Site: brandenburg
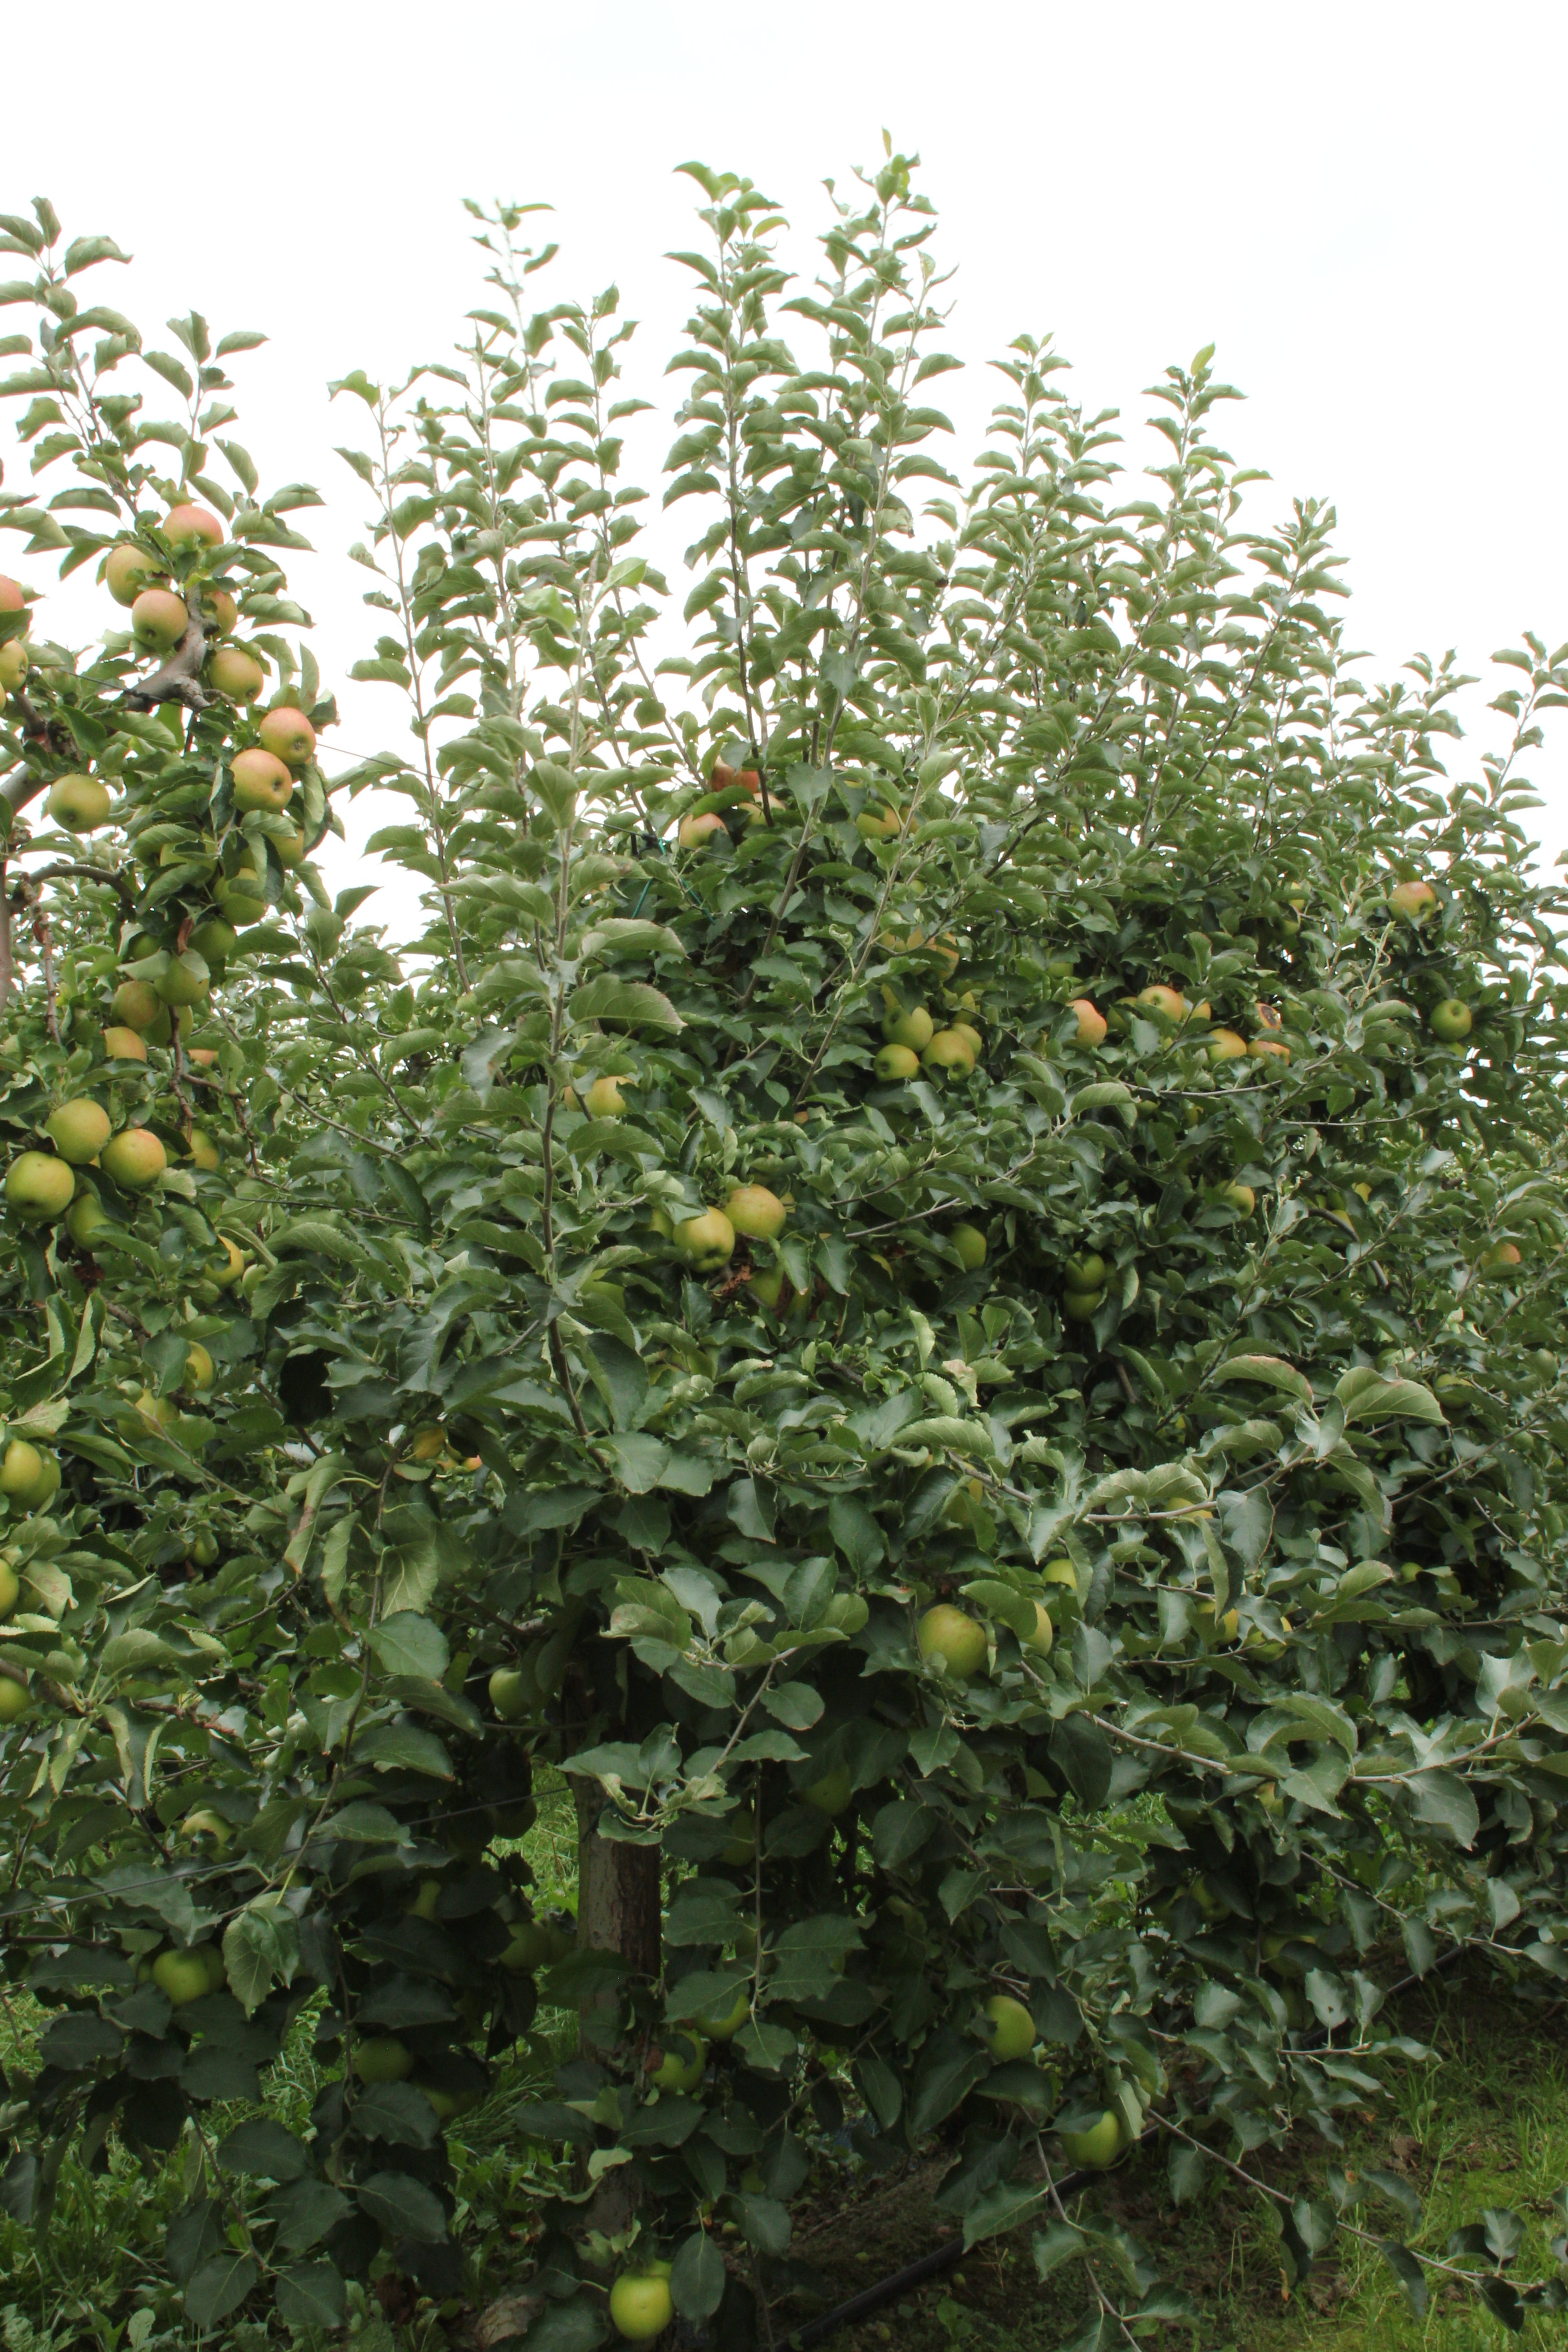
Growth stage (BBCH 87): Maturity of fruit and seed